Silverwell

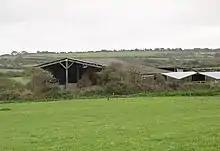
Farm Buildings in pasture land at Silverwell Farm

Silverwell is a hamlet in Cornwall, England, United Kingdom. It is between Three Burrows and Coldharbour and southeast of Goonbell.